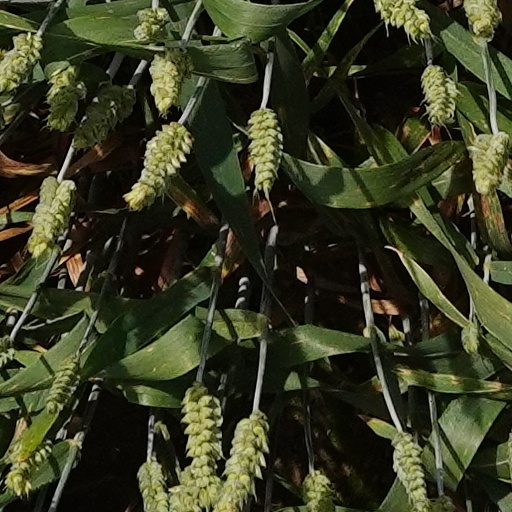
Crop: wheat